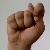
The image shows a hand gesture representing the letter 'T' in Indian Sign Language.